List of governors of Missouri

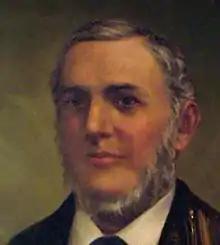
Thomas Caute Reynolds, 2nd Confederate governor of Missouri

During the Civil War, after the capture of Jefferson City by the Union, a constitutional convention declared the office then held by Governor Claiborne Fox Jackson to be vacant. In October, Jackson, Lieutenant Governor Thomas Caute Reynolds, and some members of the General Assembly, organized at Neosho and passed an Ordinance of Secession. This Confederate government never displaced the government in Jefferson City, and Missouri remained in the Union through the entire war. Jackson continued on as governor until his death on December 6, 1862, at which time Reynolds took over, serving until he fled to Mexico in June 1865 after the end of the war.